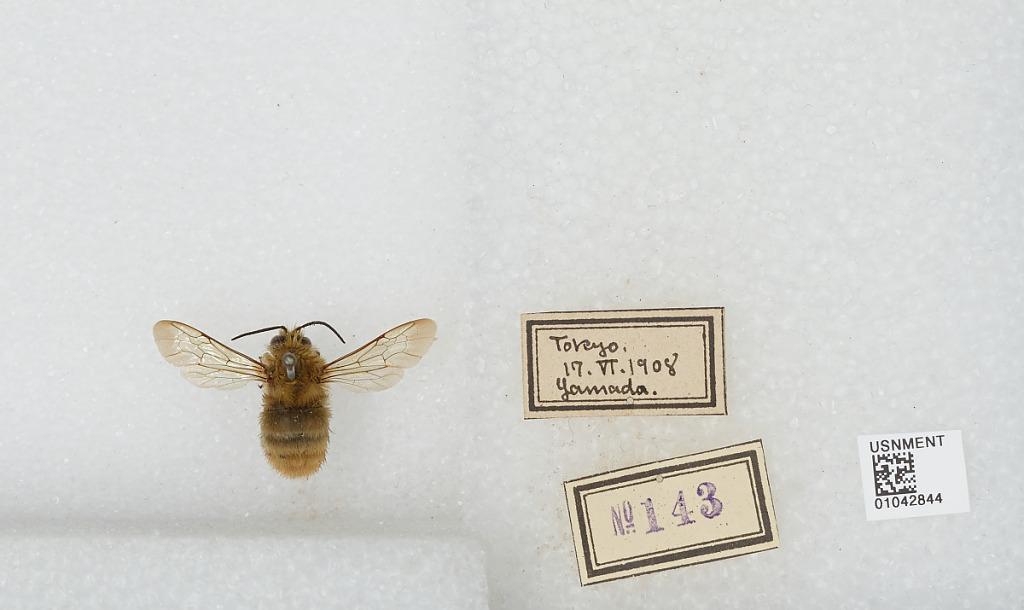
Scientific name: Bombus sp.
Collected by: Yamada
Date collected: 1908-6-17
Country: Japan
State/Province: Tokyo
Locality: Tokyo